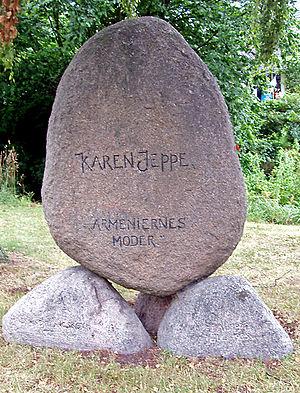
Karen Jeppe, née le 1ᵉʳ juillet 1876 à Gylling et morte le 7 juillet 1935 à Alep, est une missionnaire danoise et travailleur social connue pour son aide apportée aux réfugiés arméniens ottomans et aux survivants du génocide des Arméniens, principalement des veuves et des orphelins, depuis 1903 et jusqu'à sa mort en Syrie en 1935. Elle était membre de la mission orientale allemande de Johannes Lepsius en assumant la responsabilité des enfants arméniens de l'orphelinat allemand Millet Khan après les massacres d'Urfa de 1895.